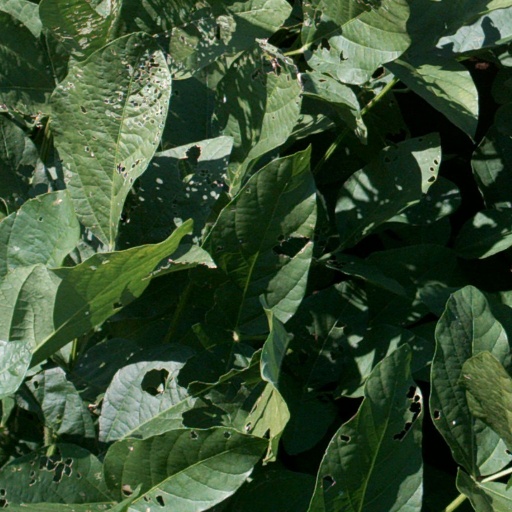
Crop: soybean